John Eric Erichsen

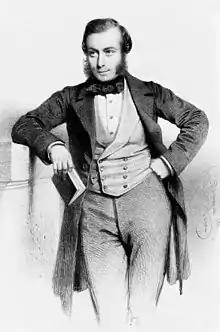
John Eric Erichsen in 1853

In 1844 Erichsen was secretary to the physiological section of the British Association, and in 1845 he was awarded the Fothergillian gold medal of the Royal Humane Society for his essay on asphyxia. In 1848 he was appointed assistant surgeon at University College Hospital, and in 1850 became a full surgeon and professor of surgery, his lectures and clinical teaching being much admired; and in 1875 he joined the consulting staff. In June 1876 he was elected a Fellow of the Royal Society. By 1887, he held his most prestigious honour of president of the council of university college.